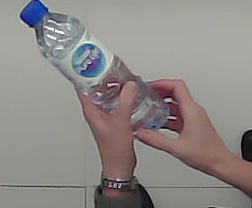
Product: nestle_water